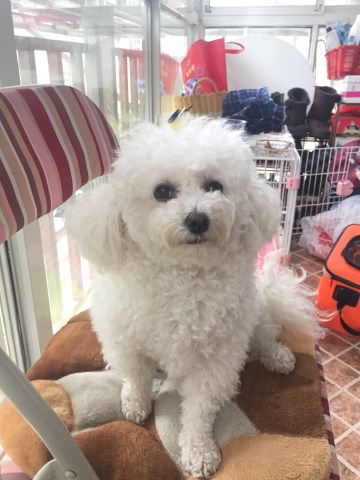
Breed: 3083-n000117-Bichon_Frise